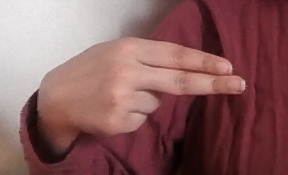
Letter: ain